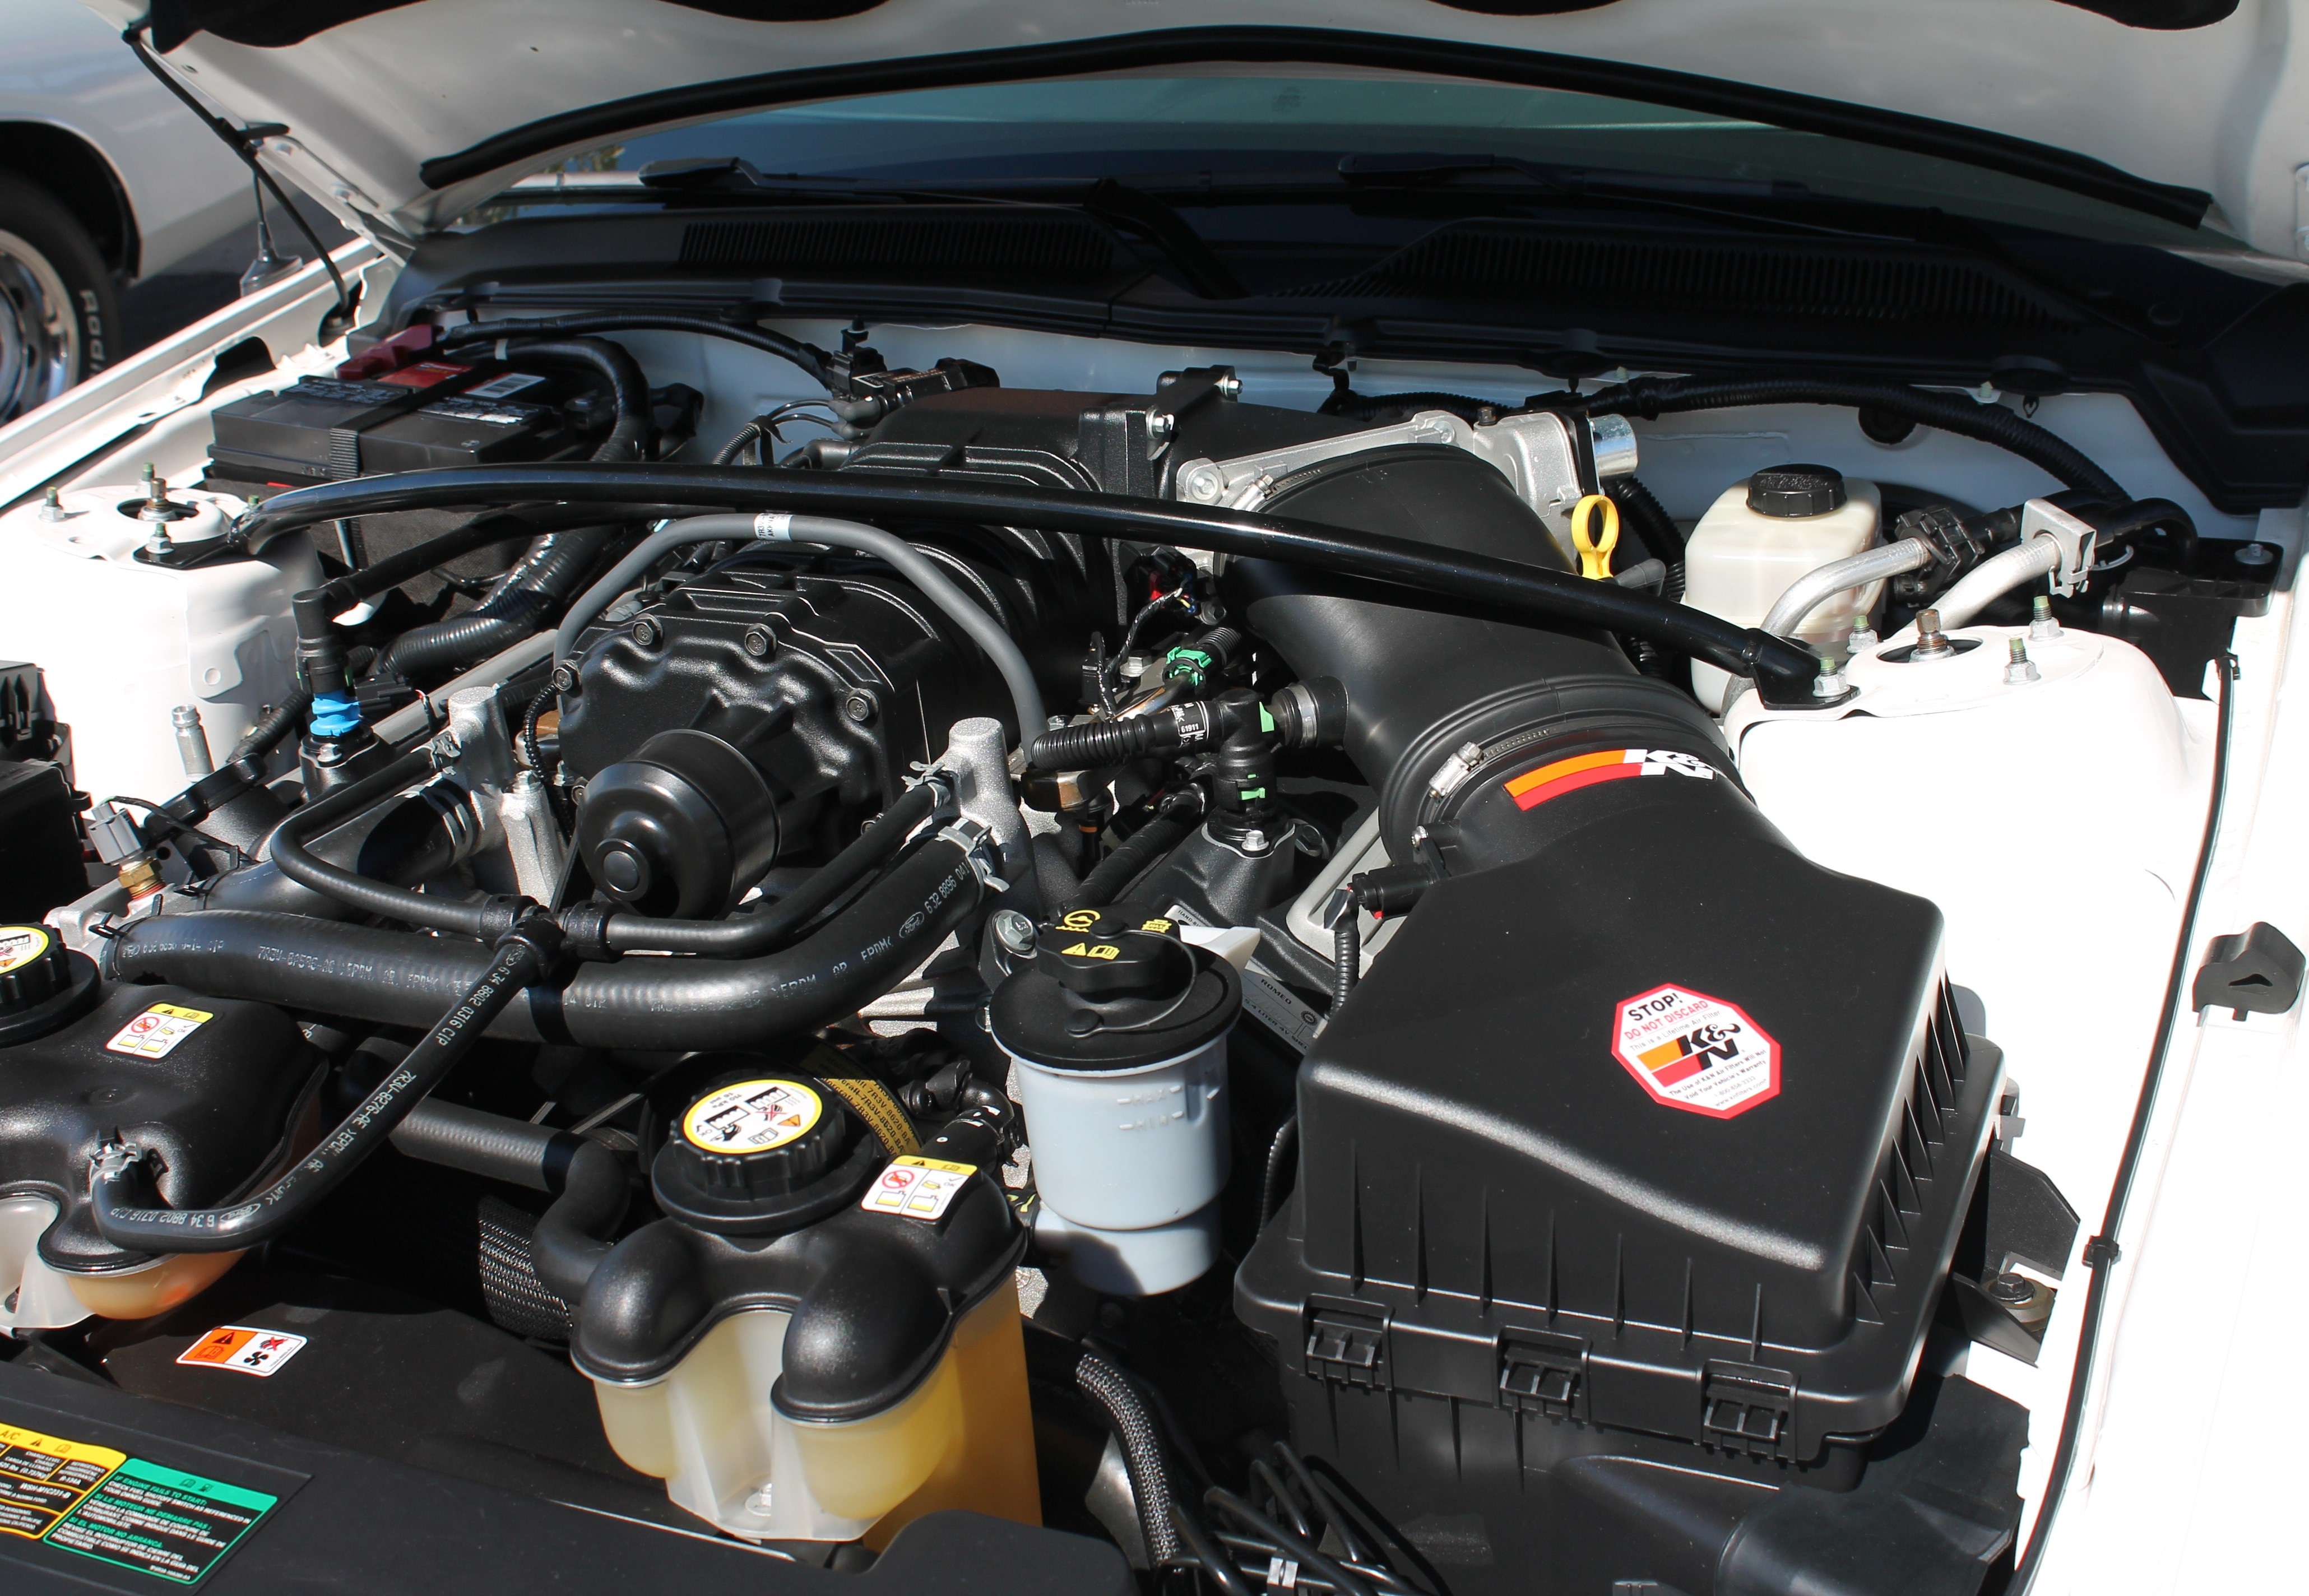
car, vintage, wheel, automobile, transportation, vehicle, drive, auto, colorful, speed, old car, automotive, sports car, power, chrome, performance, chains, engine, motor, sedan, classic, event, exhibition, autoshow, motorshow, mechanic, dealer, maintenance, showroom, car engine, antique car, car driving, driving car, car show, land vehicle, car sales, dealership, sport car, automobile make, automotive exterior, luxury vehicle, antique car show, car dealer, leasing, custom painting, custom design, custom car design, vehicle show